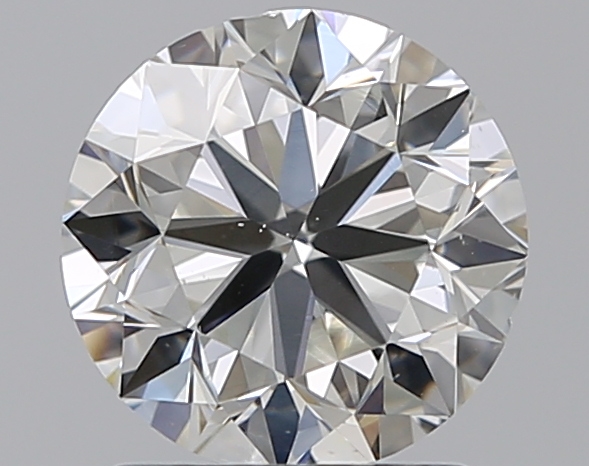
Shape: round
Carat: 1.5
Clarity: VS2
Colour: H
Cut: VG
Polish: EX
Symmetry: VG
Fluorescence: F
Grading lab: GIA
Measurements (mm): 7.05 x 7.14 x 4.55